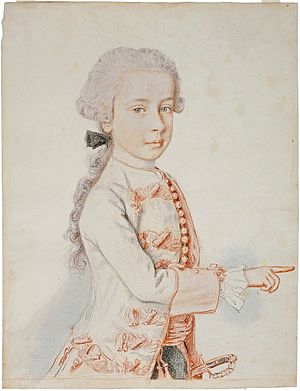
Ferdinand af Østrig-Este (1754-1806) / Biografi
Ærkehertug Ferdinand som barn.
Ferdinand af Østrig-Este var en østrigsk ærkehertug, der var en yngre søn af Maria Theresia af Østrig og den Tysk-romerske kejser Frans 1. Stefan. Han blev udset til arving til hertugdømmet Modena i Norditalien og gift med Maria Beatrice d'Este, eneste datter og arving til hertug Herkules 3. af Modena, men på grund af Napoleonskrigene tiltrådte han dog aldrig selv som hertug af Modena. I stedet var han statholder i Lombardiet fra 1780 til 1796 og hertug af Breisgau fra 1803 til 1805.